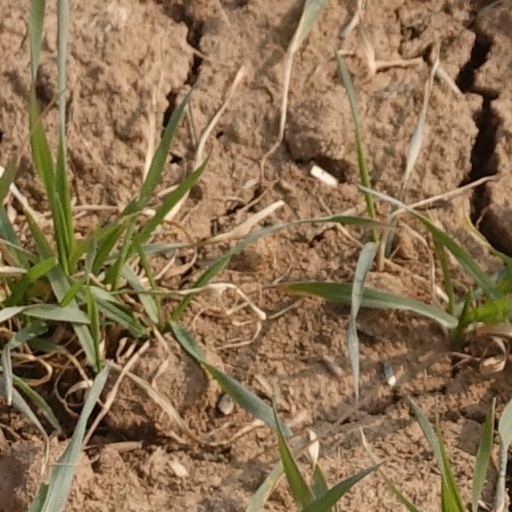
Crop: wheat